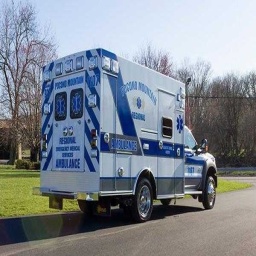
Label: ambulance